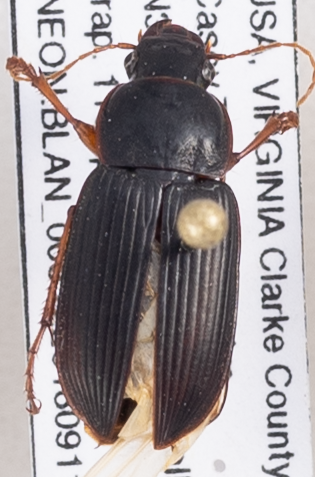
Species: Harpalus pensylvanicus
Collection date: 2018-09-11
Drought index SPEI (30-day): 1.798
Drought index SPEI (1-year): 1.45
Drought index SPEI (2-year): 1.69